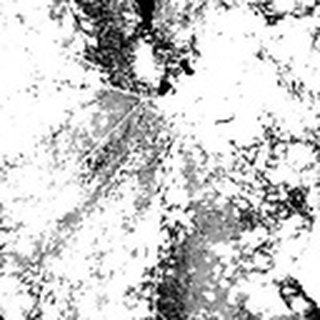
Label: cotton_powdery_mildew